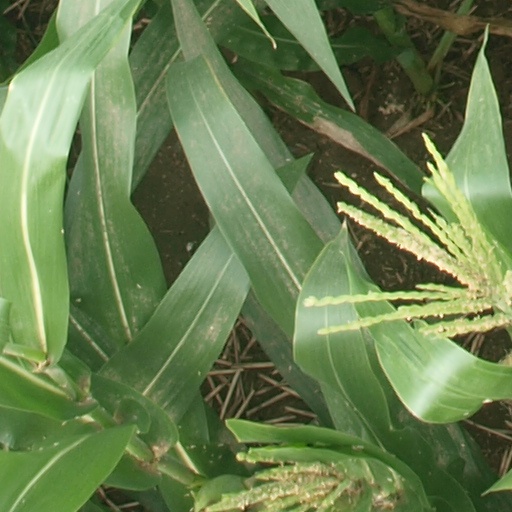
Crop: maize; corn